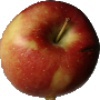
Label: Apple Braeburn 1